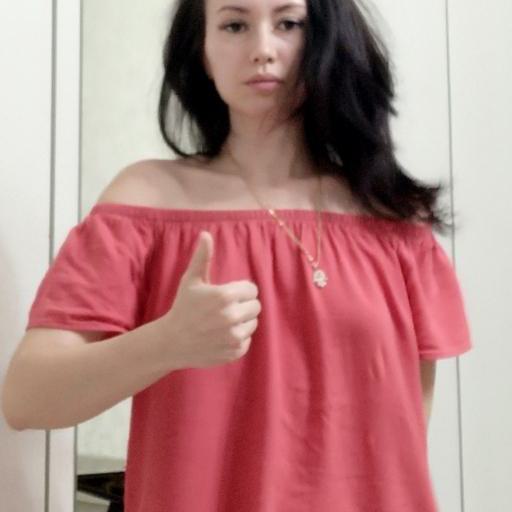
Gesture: like